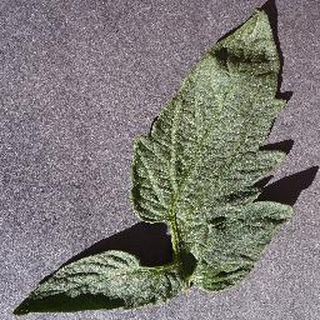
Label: healthy_tomato